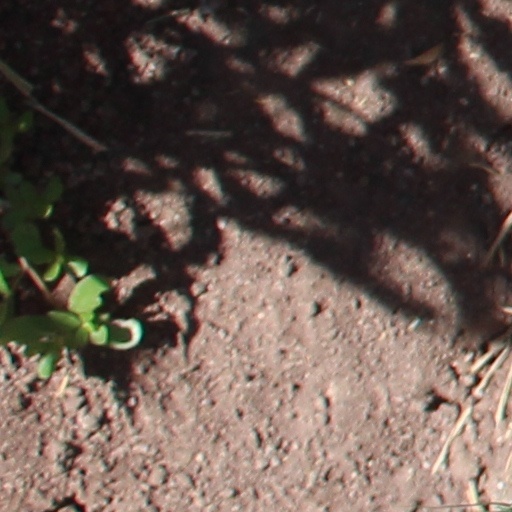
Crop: wheat